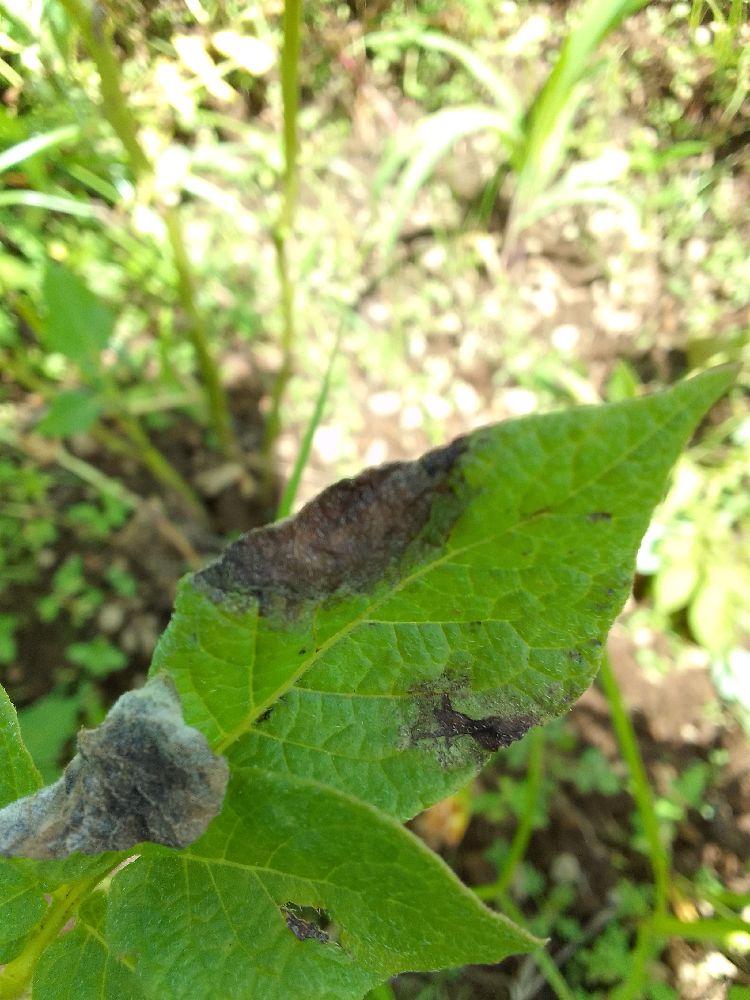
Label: Late blight